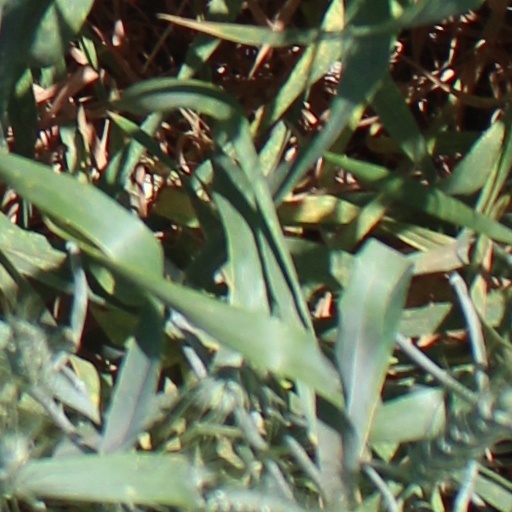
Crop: wheat